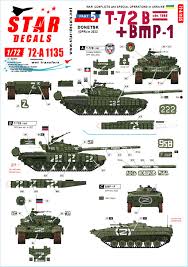
Label: BMP-1